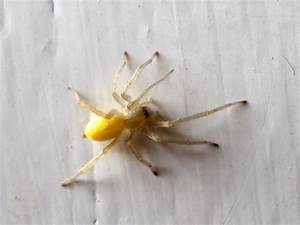
Label: ragno